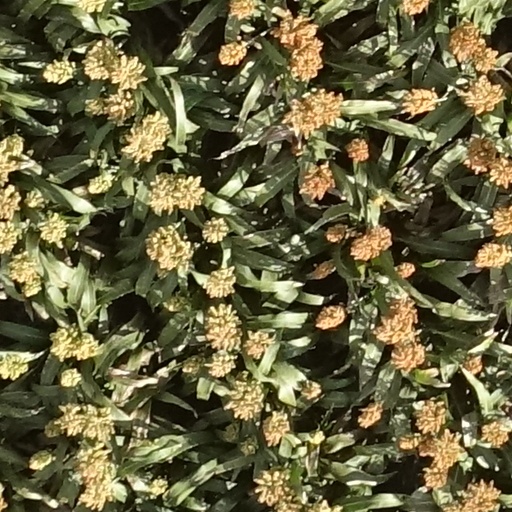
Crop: sorghum